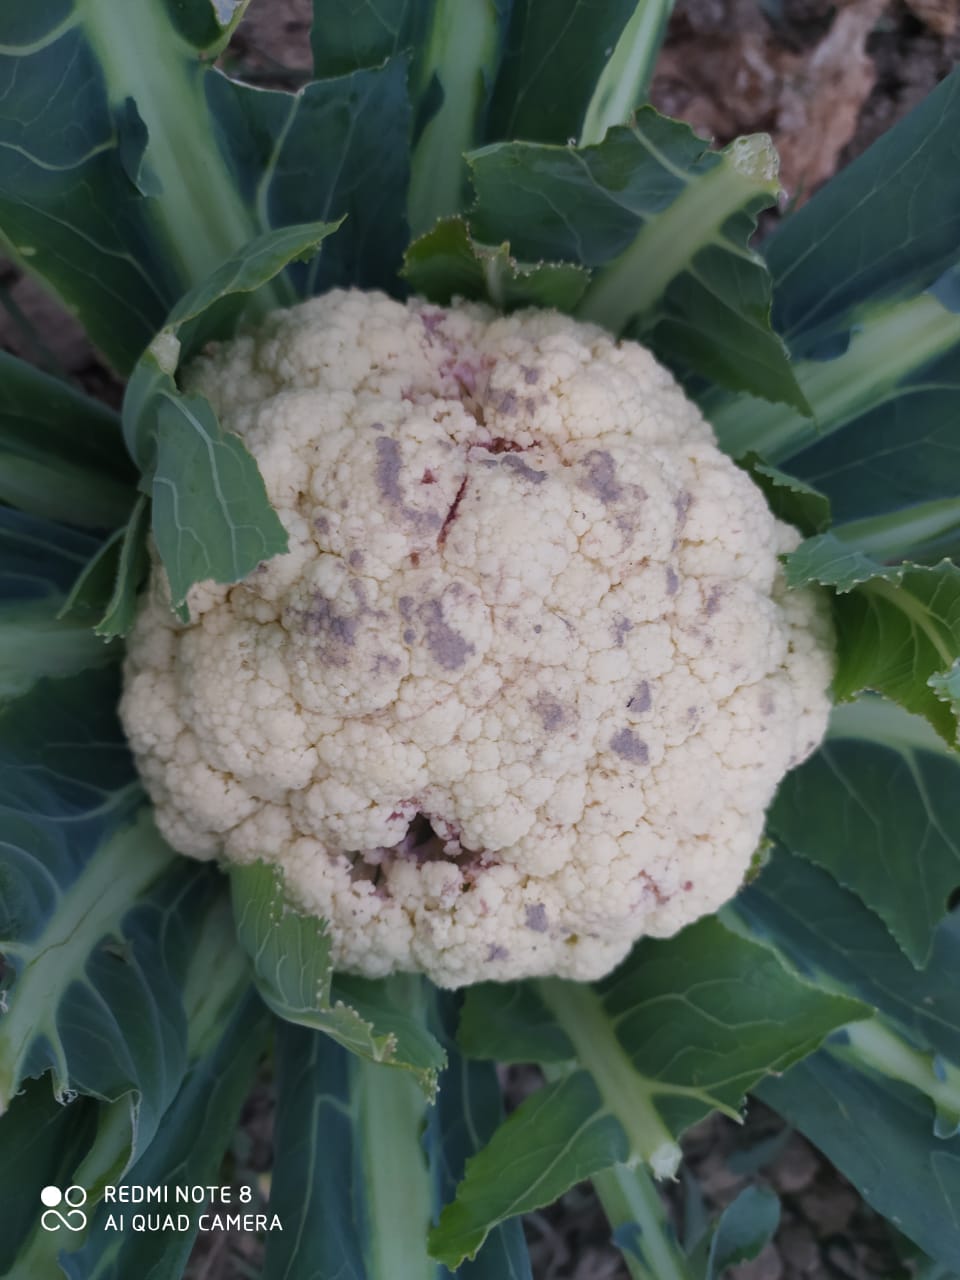
Label: Bacterial spot rot